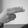
ASL letter: H